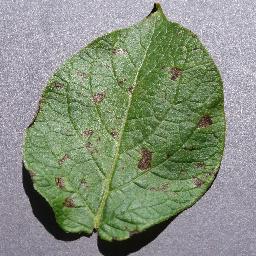
Label: Potato___Early_blight